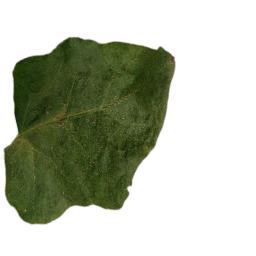
Label: Mosaic Virus Disease